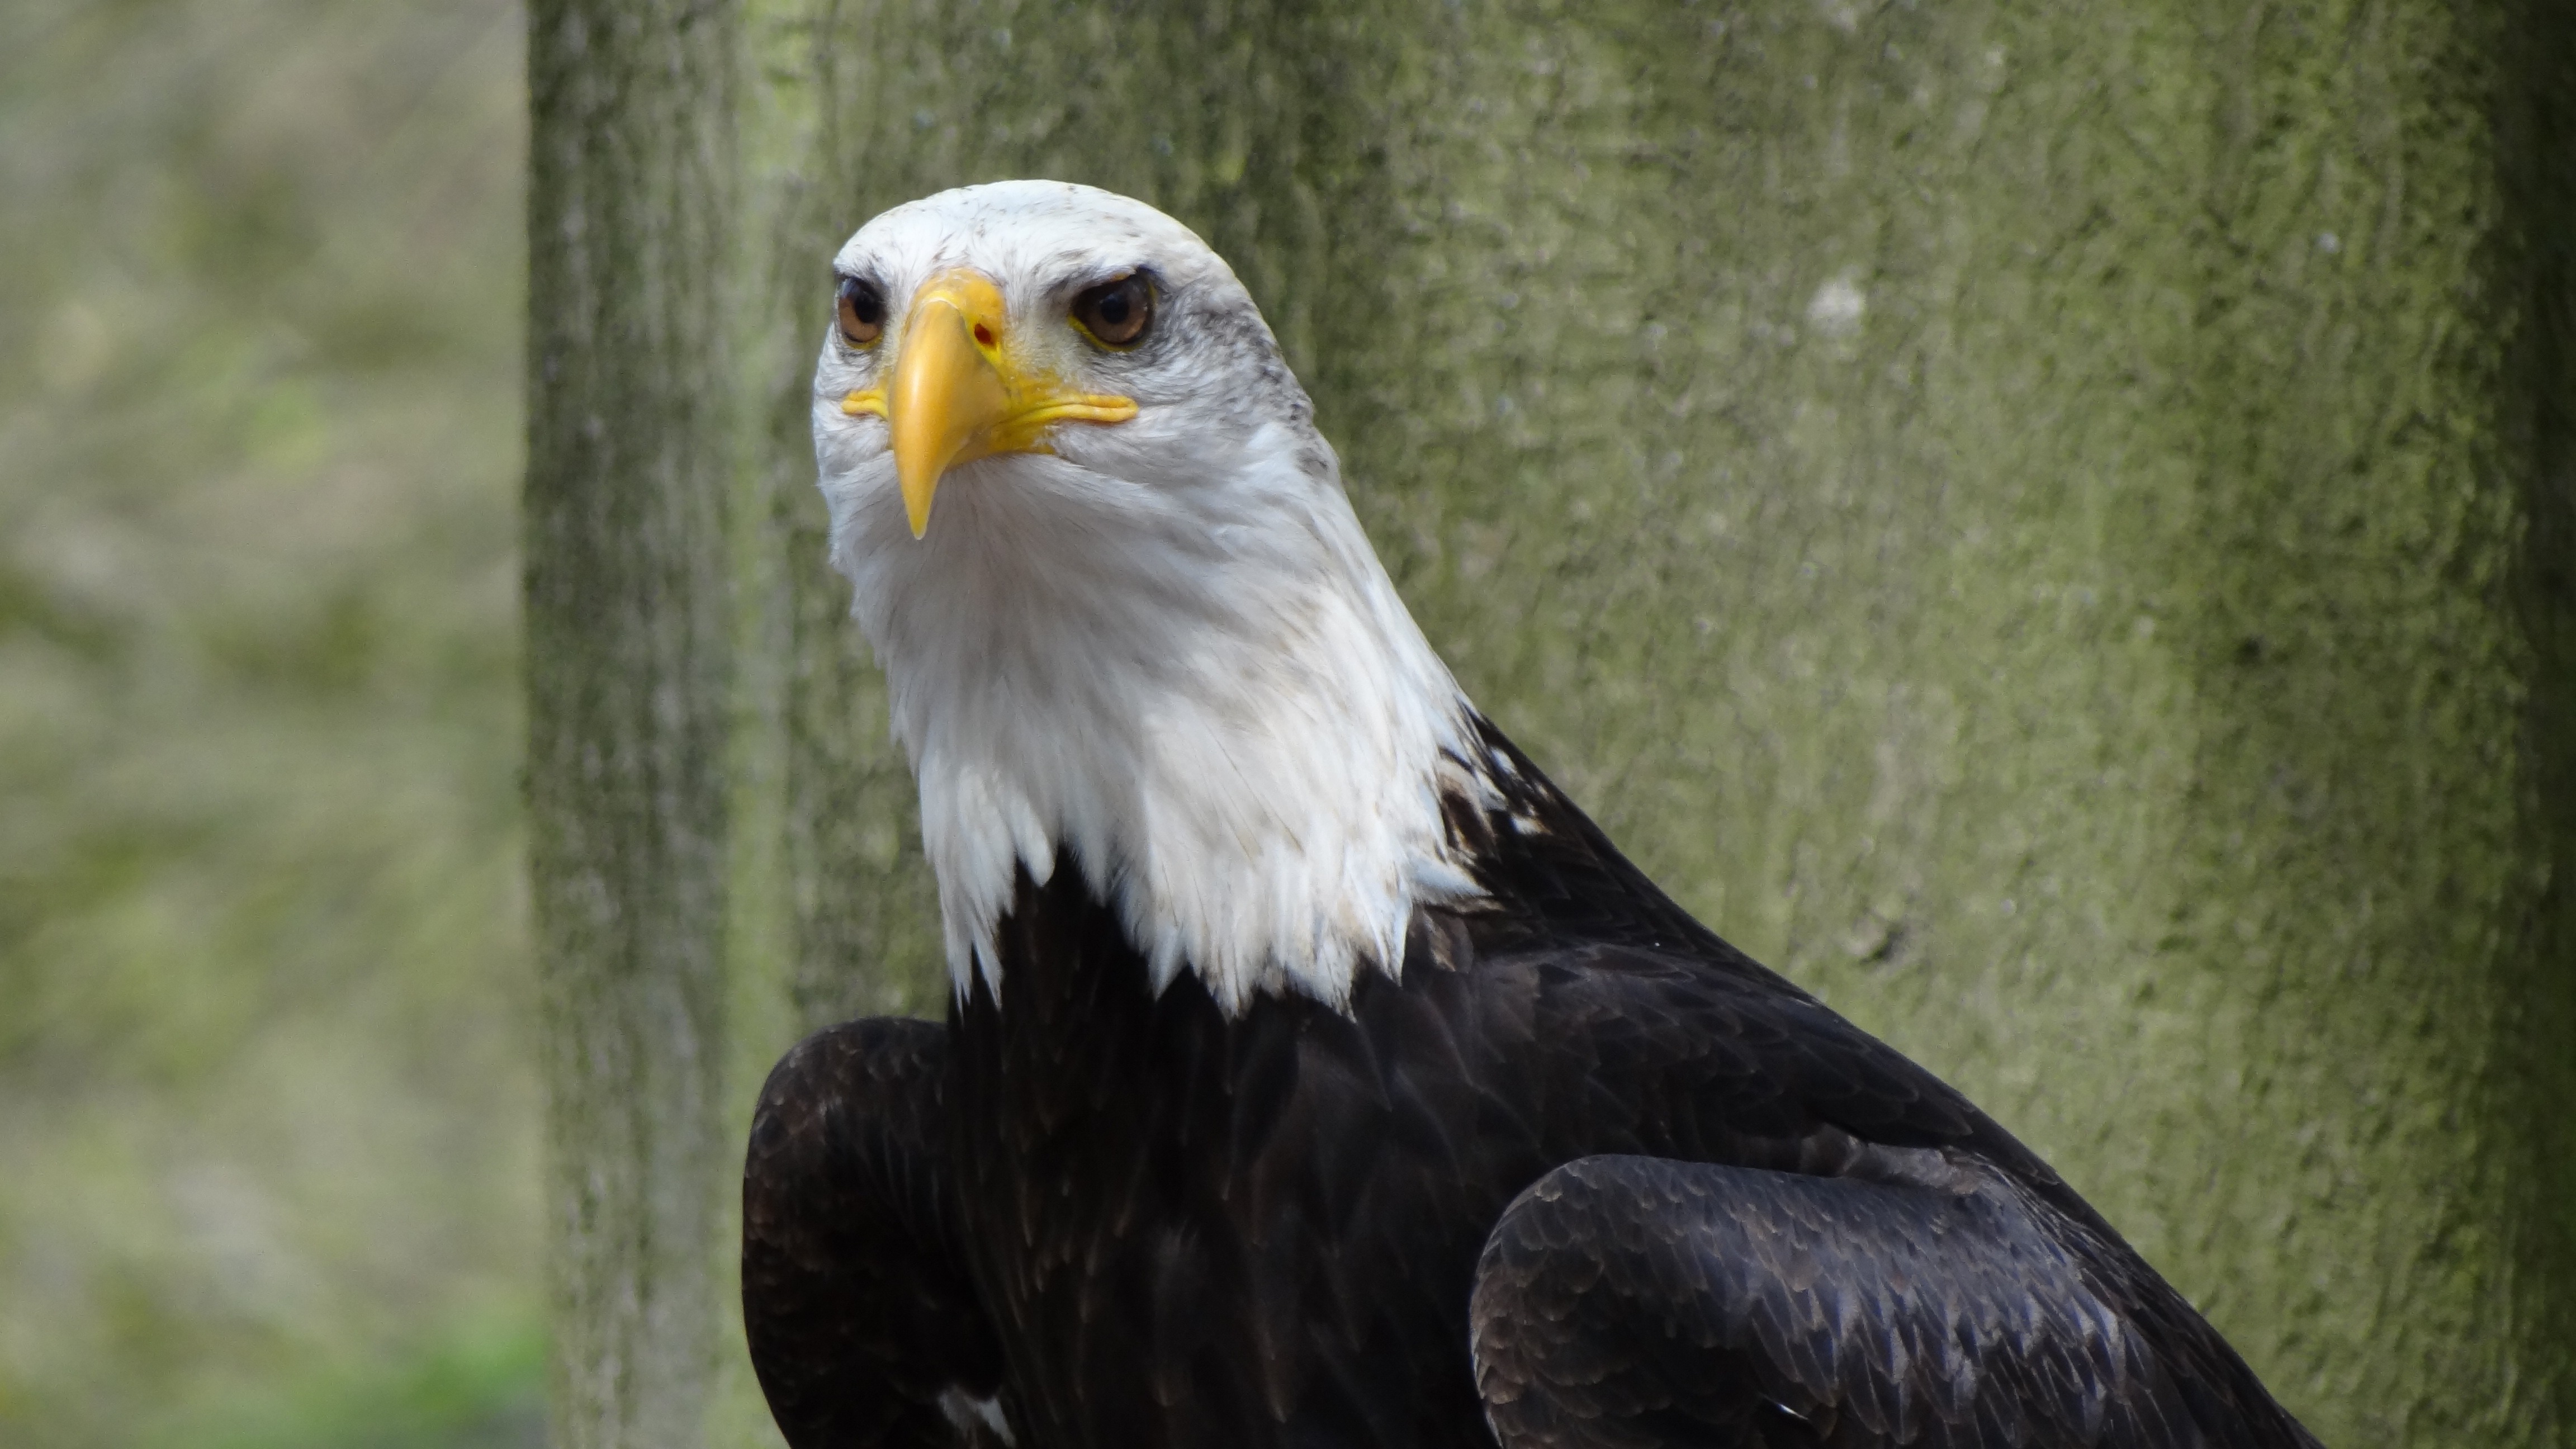
forest, bird, wing, wildlife, beak, usa, eagle, fauna, raptor, bird of prey, bald eagle, vertebrate, adler, heraldic animal, bald eagles, accipitriformes